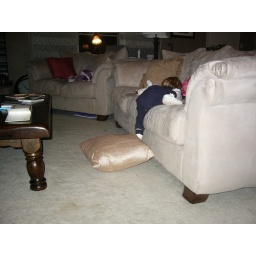
My big girl can get on the couch all by herself!